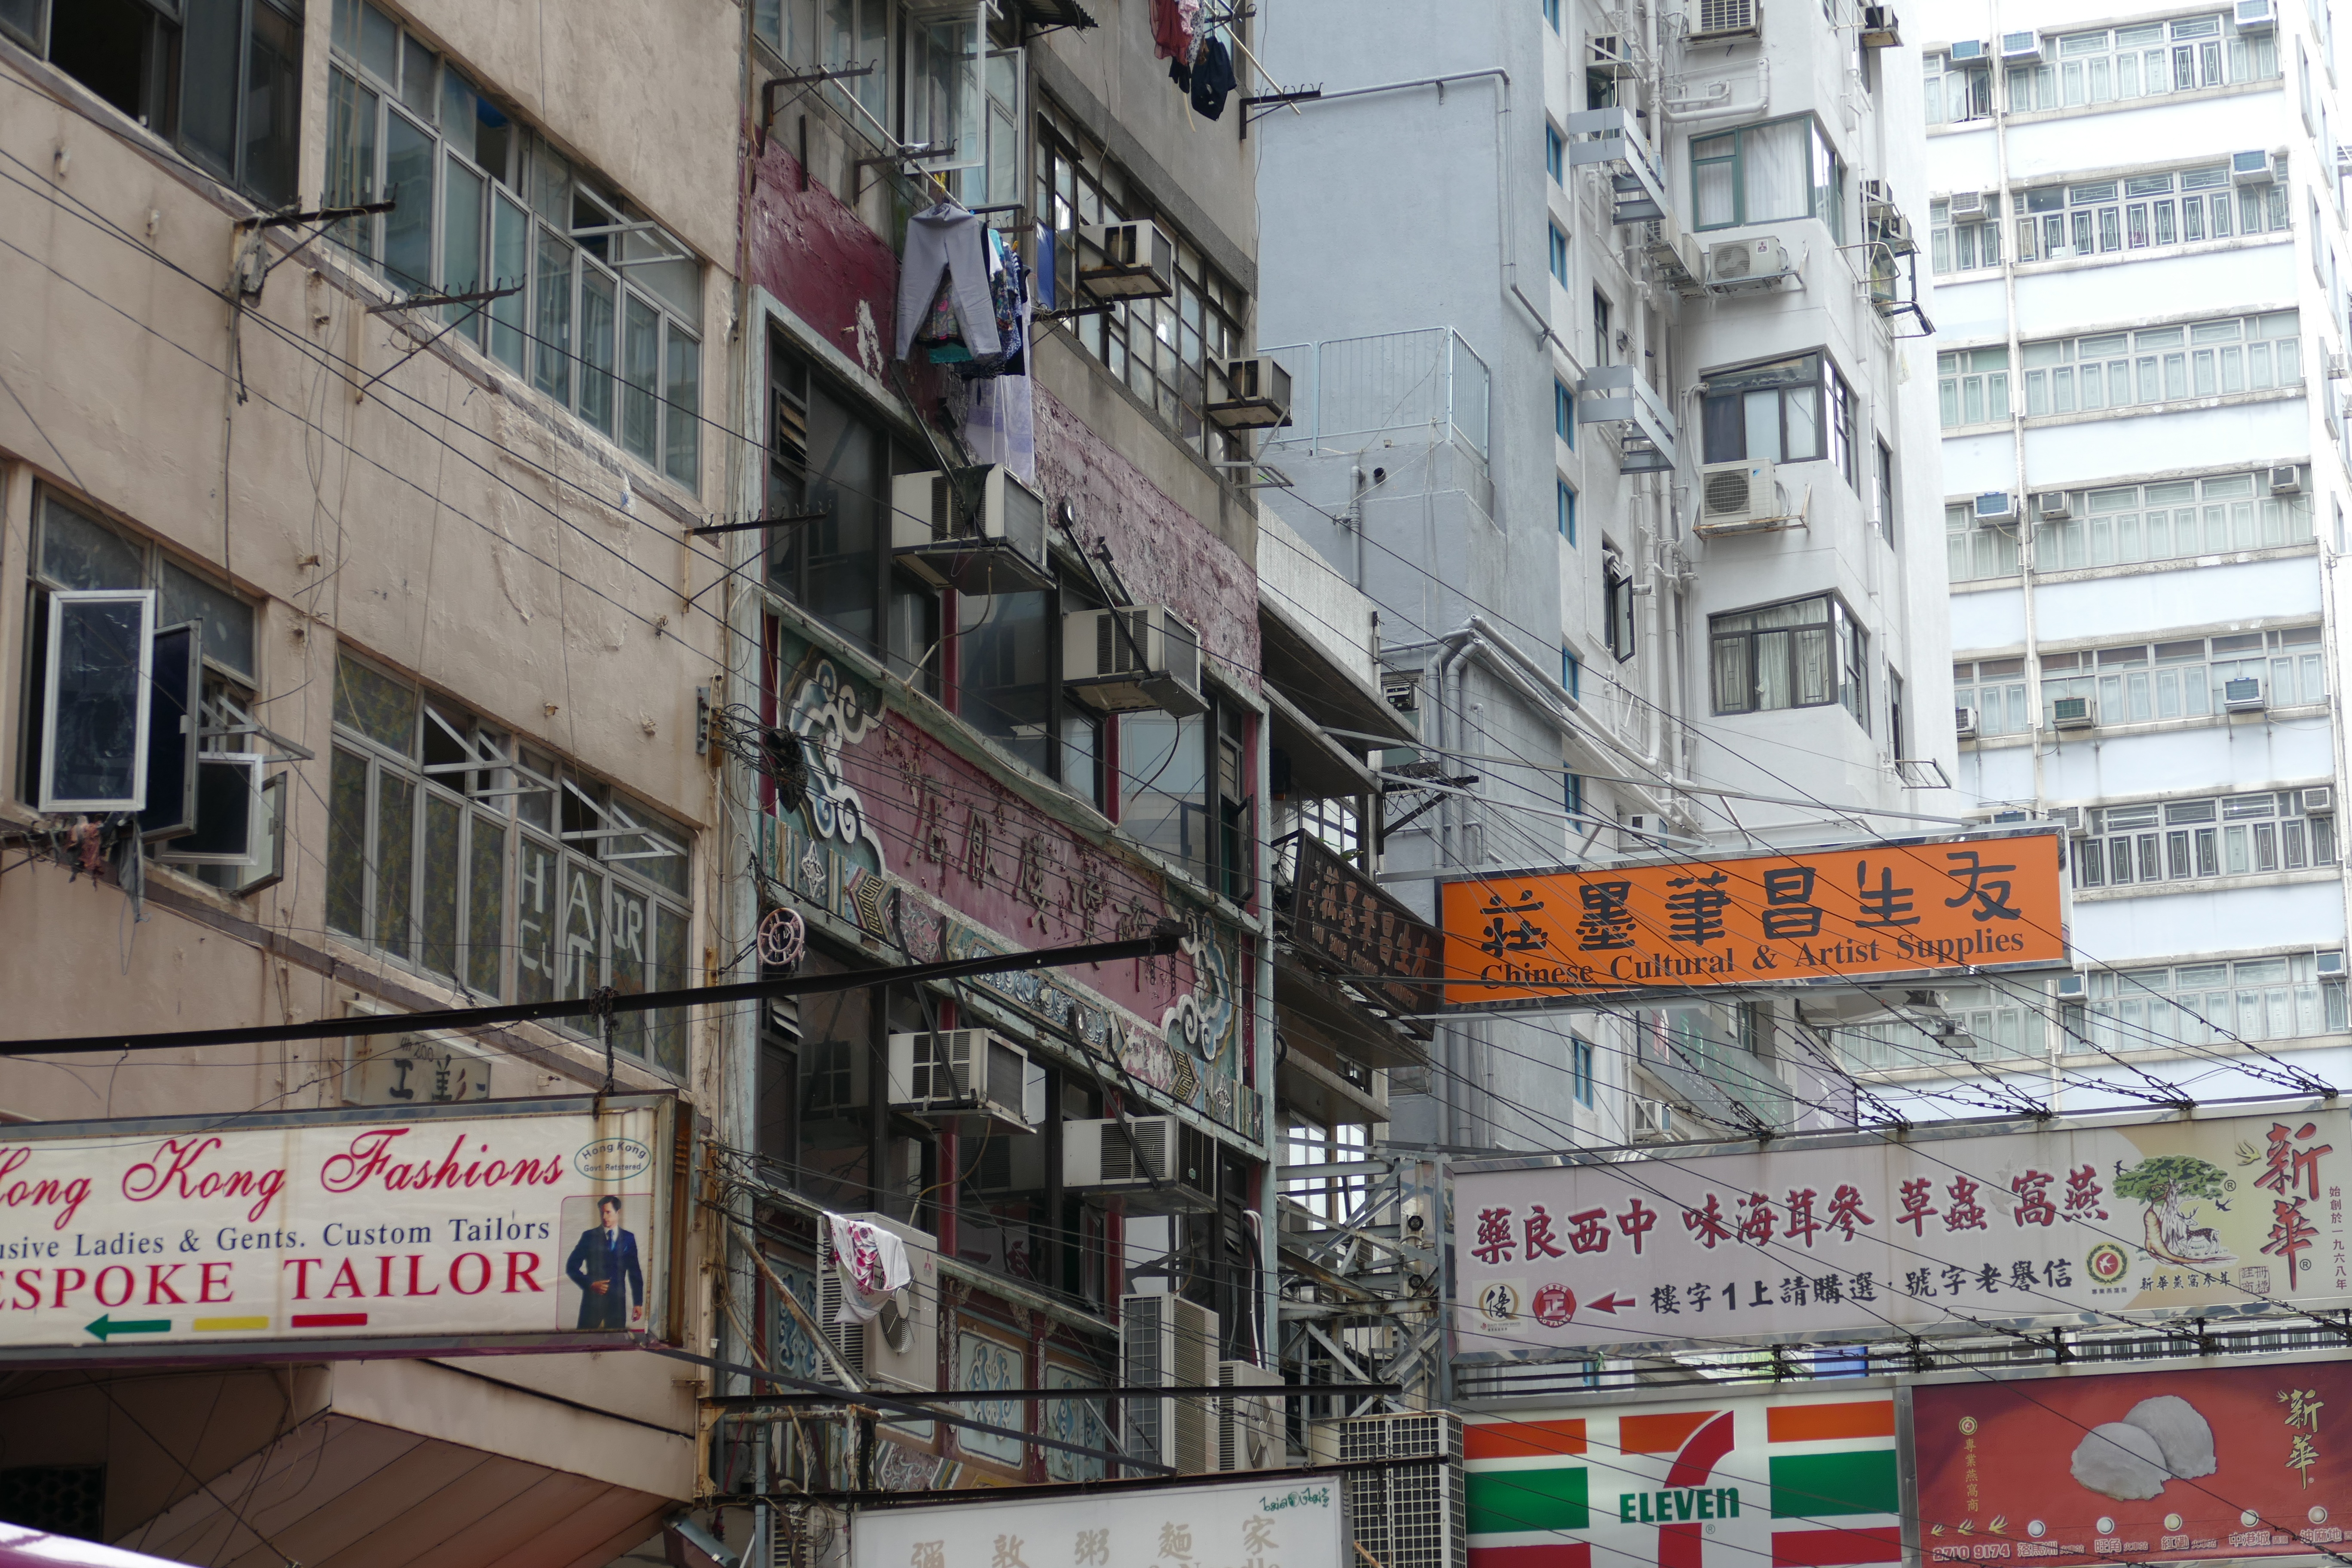
architecture, street, city, wall, advertising, downtown, asia, facade, hong kong, old town, advertisement, china, kowloon, neighbourhood, big city, urban area